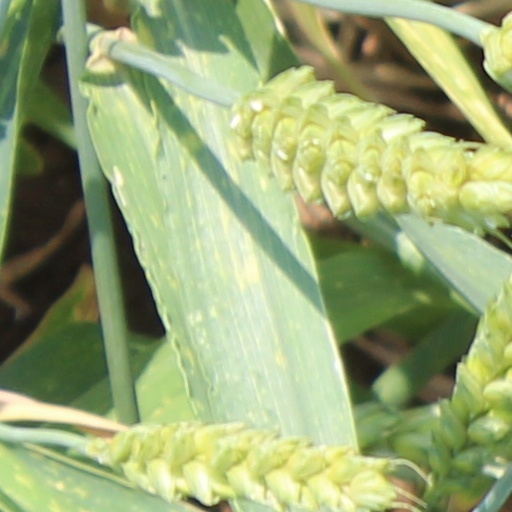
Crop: wheat